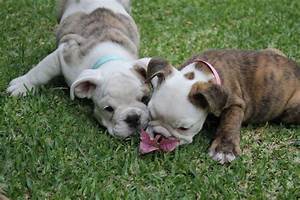
Label: dog